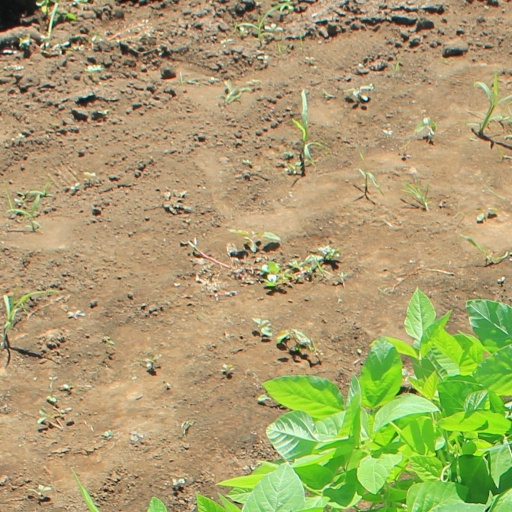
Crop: soybean